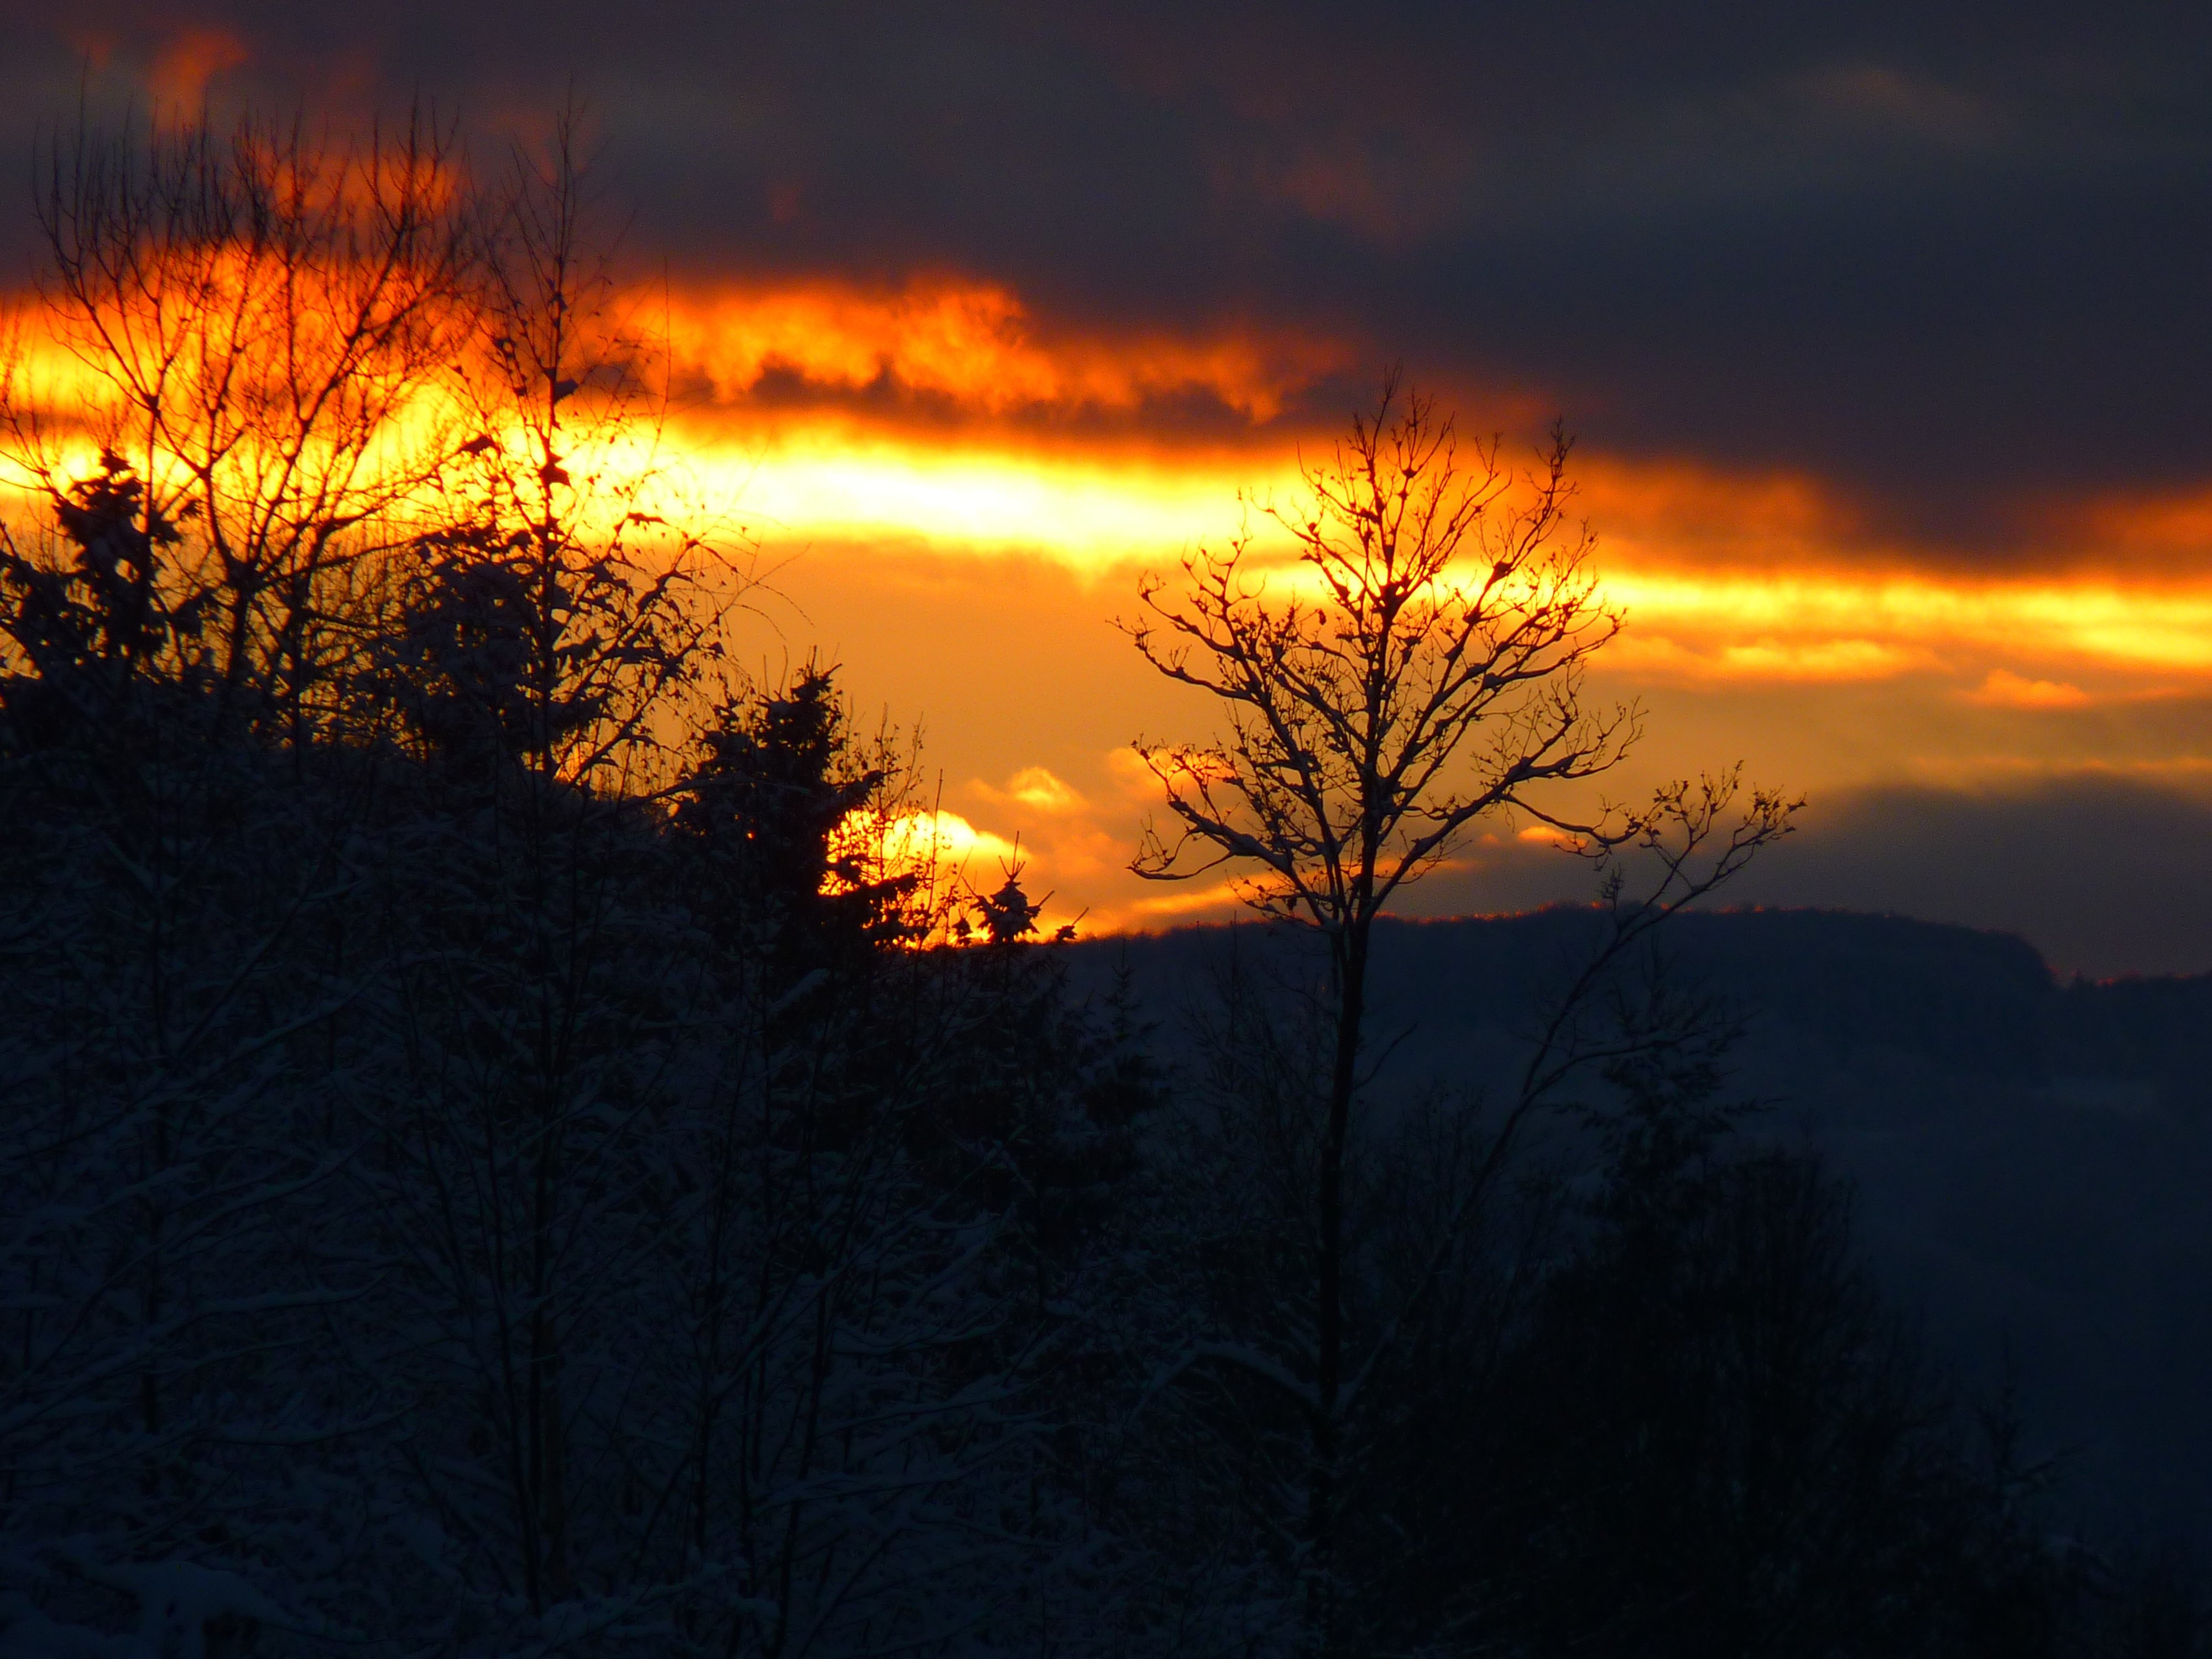
tree, mountain, cloud, sky, sun, sunrise, sunset, sunlight, morning, dawn, atmosphere, dusk, evening, romance, clouds, abendstimmung, afterglow, atmospheric phenomenon, red sky at morning